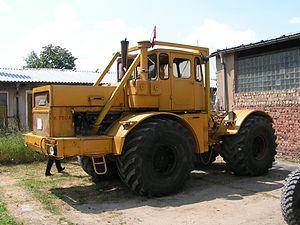
Spintires est un jeu vidéo de simulation de camion tout-terrain et d'aventure développé par Oovee Game Studio et édité par Just For Games sorti en 2014.